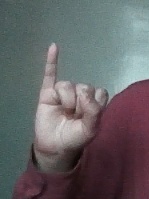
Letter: meem